Fort Lauderdale, Florida

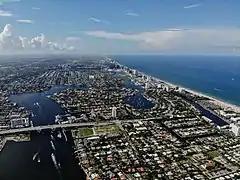
Aerial photo of Fort Lauderdale

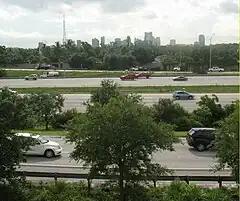
Interstate 95 as it passes through Fort Lauderdale. The city's skyline can be seen in the background.

The northwestern section of Fort Lauderdale is separate from the remainder of the city, connected only by the Cypress Creek Canal as it flows under I-95. This section of Fort Lauderdale borders the cities of Tamarac and Oakland Park on its south side. Oakland Park also borders Fort Lauderdale on the west side of its northeastern portion. The greater portion of Fort Lauderdale in the south is bordered, along its north side by Wilton Manors.